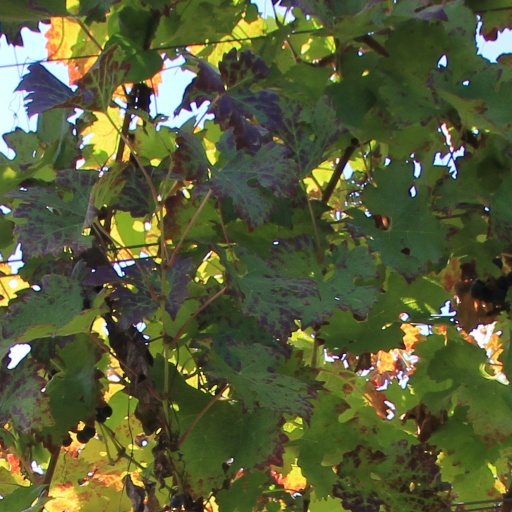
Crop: grape